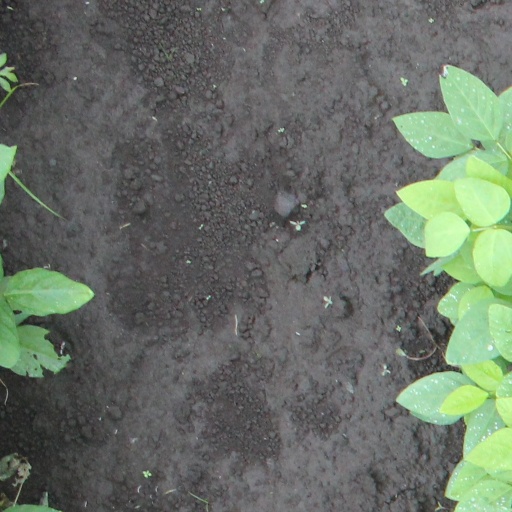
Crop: soybean